Five for Hell

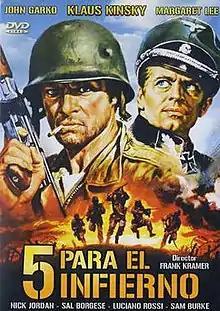
Spanish DVD cover

Five for Hell (also known as "Five Into Hell") is a 1969 Italian "macaroni combat" war film starring John Garko, Margaret Lee and Klaus Kinski. Italian cinema specialist Howard Hughes referred to it as a derivative of "The Dirty Dozen" (1967).